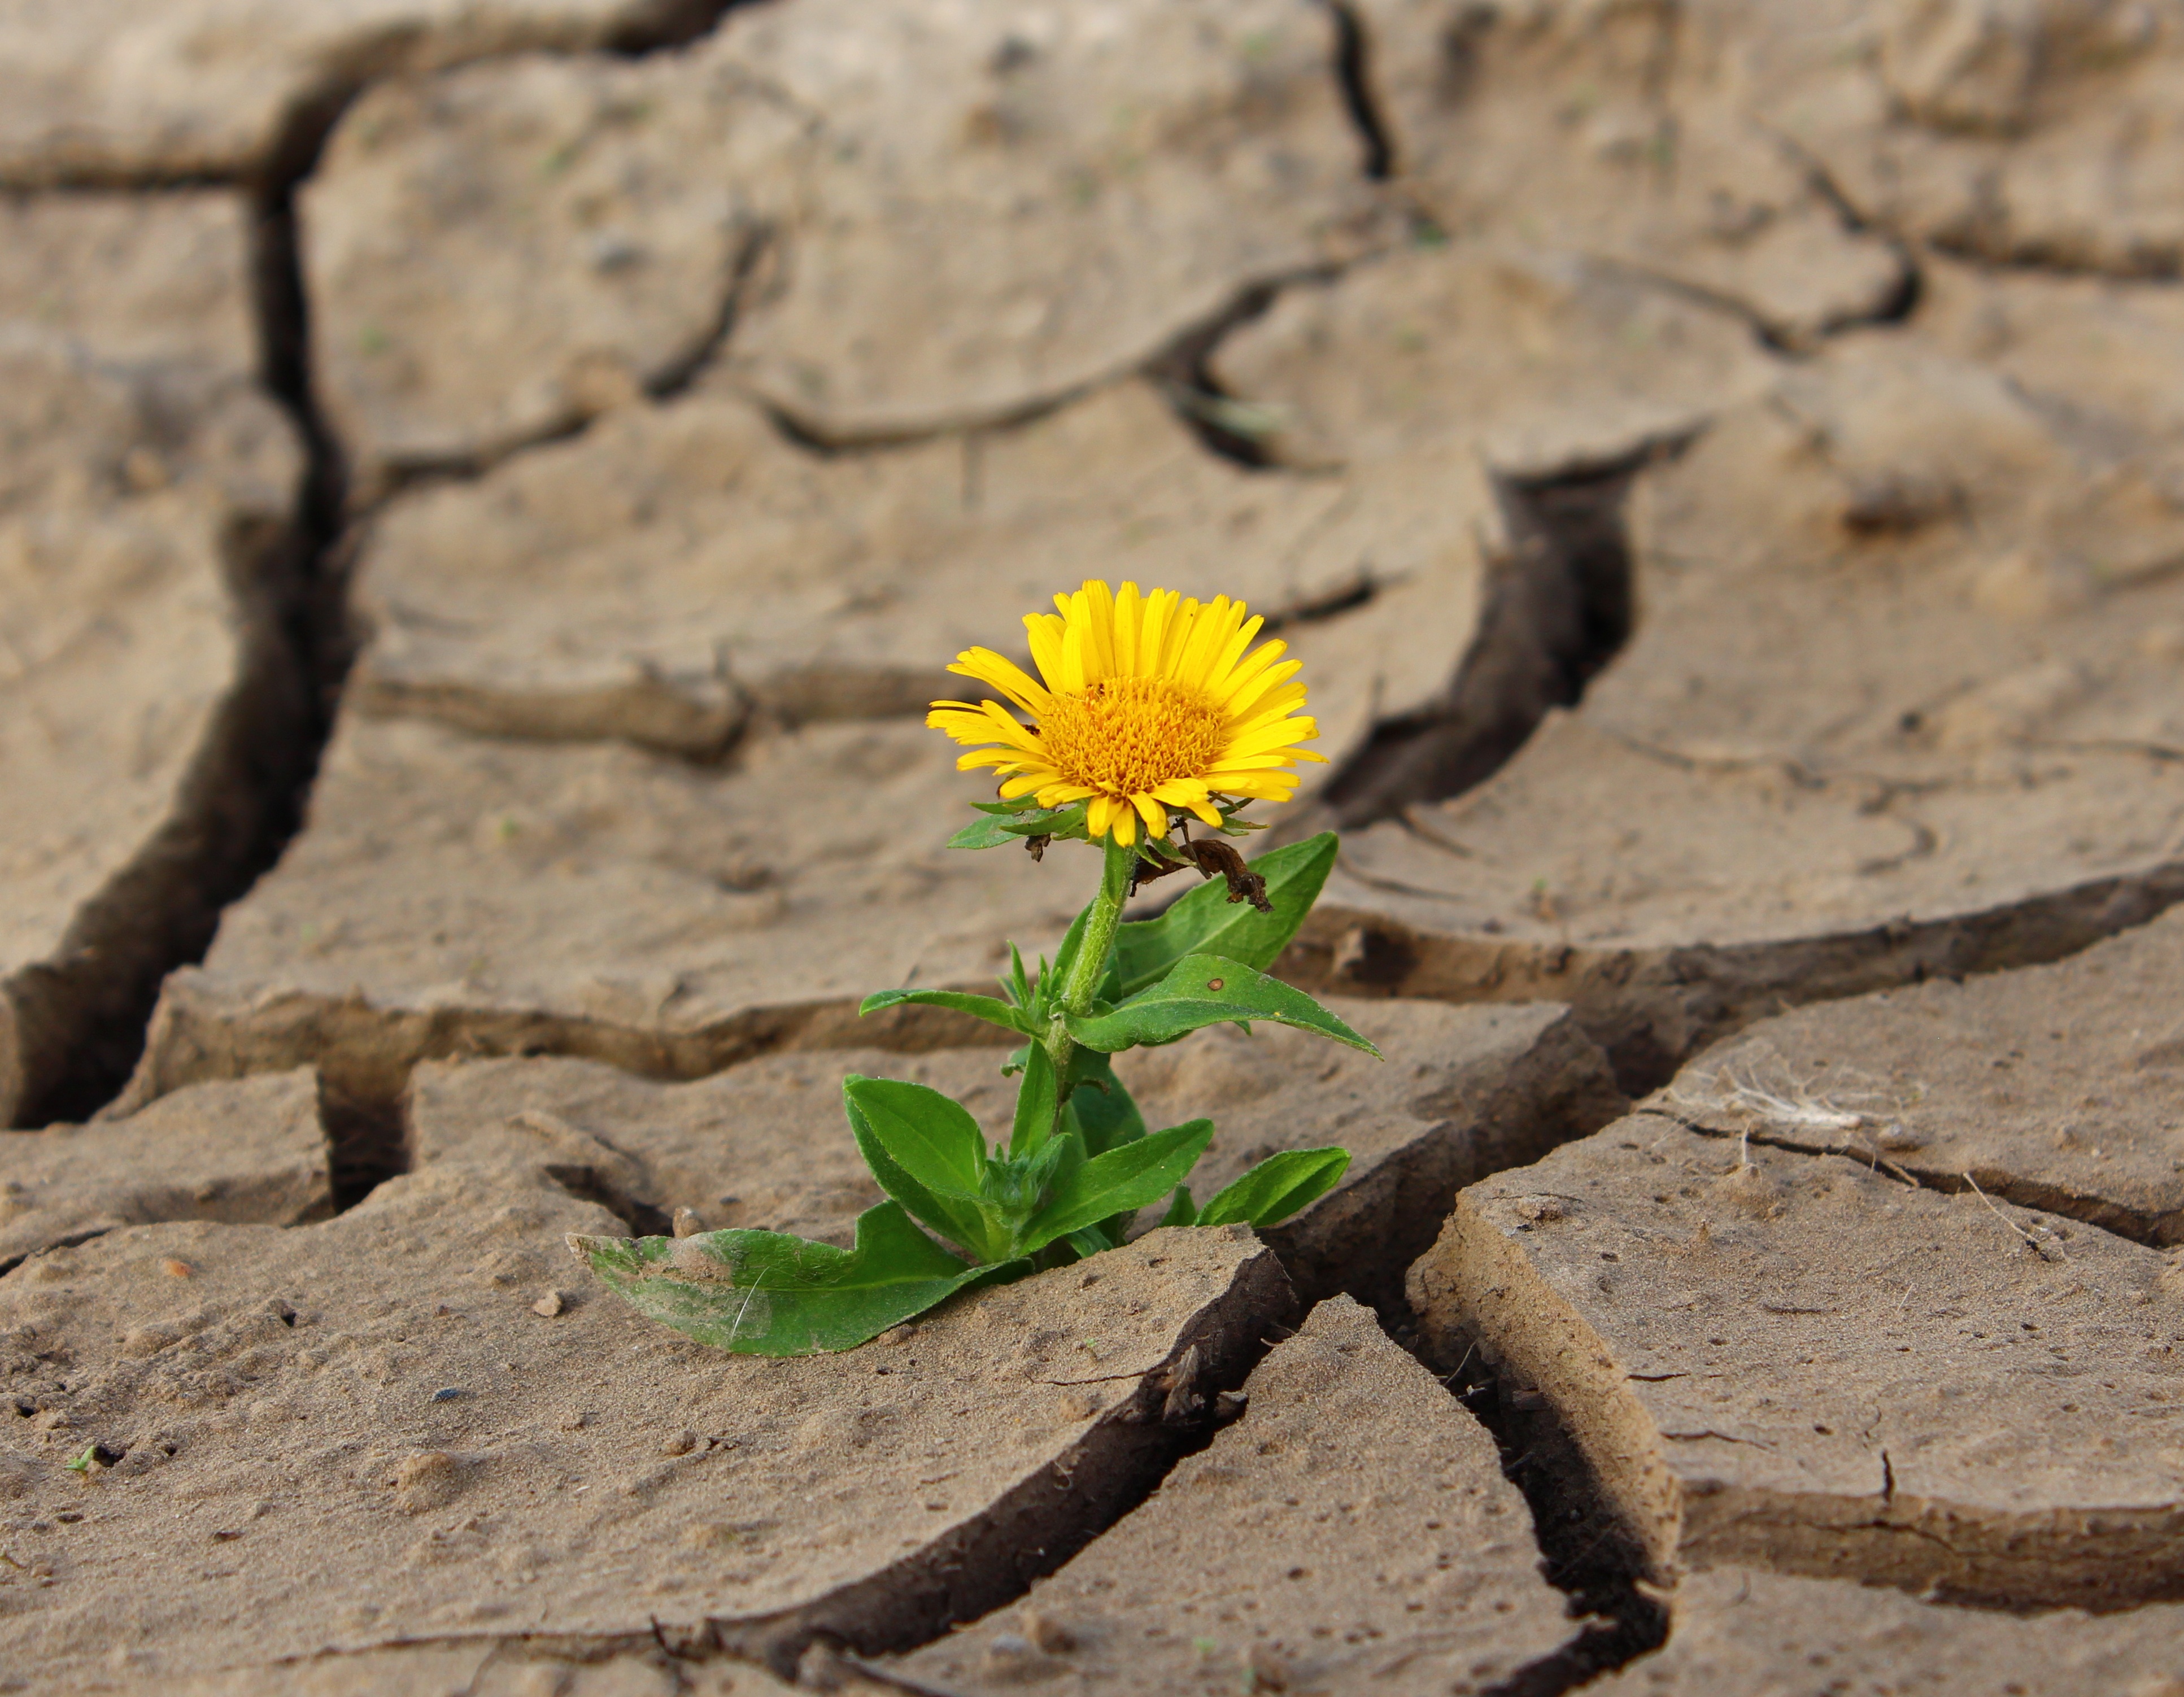
plant, leaf, desert, flower, dry, dirt, soil, crack, botany, yellow, flora, heat, fauna, life, energy, wildflower, power, one, loneliness, beauty, patience, economy, development, positive, drought, survival, warrior, miracle, macro photography, prosperity, flowering plant, good luck, daisy family, plant stem, land plant, resistant, the leader of the, joyous